Three Little Words (film)

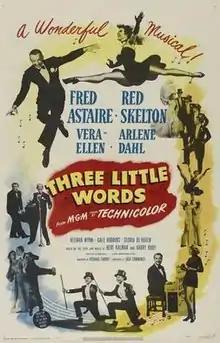
Theatrical release poster

Three Little Words is a 1950 American musical film biography of the Tin Pan Alley songwriting partnership of Kalmar and Ruby. It stars Fred Astaire as lyricist Bert Kalmar and Red Skelton as composer Harry Ruby, along with Vera-Ellen and Arlene Dahl as their wives, with Debbie Reynolds in a small but notable role as singer Helen Kane and Gloria DeHaven as her own mother, Mrs. Carter DeHaven.